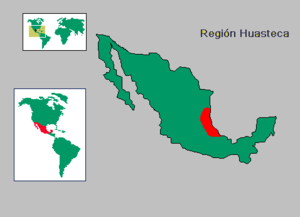
Les Huaxtèques constituent un peuple autochtone du Mexique, historiquement originaire de l’État d’Hidalgo, de l’état de Veracruz, de San Luis Potosí et de l’état de Tamaulipas dont l’essentiel de la population est concentrée le long du cours du río Pánuco et le long de la côte du golfe du Mexique. Les Huaxtèques se désignent eux-mêmes sous le terme de Teenek. (également orthographié Tenek ou Tenec).
La Huasteca est une région géographique et culturelle du Mexique située le long de la côte du golfe du Mexique, depuis le nord d'El Tajín jusqu'au bassin du Río Pánuco et de la côte jusqu'au contreforts de la Sierra Madre orientale. Elle comprend des parties des États du Tamaulipas, de Veracruz, de Puebla, du Hidalgo, de San Luis Potosí, du Querétaro, et de Guanajuato. Elle correspond à la zone où s'étaient établis les Huaxtèques à l'époque préhispanique. Actuellement les Huaxtèques n'en occupent plus qu'une partie. Les Nahuas forment le groupe indigène le plus important.